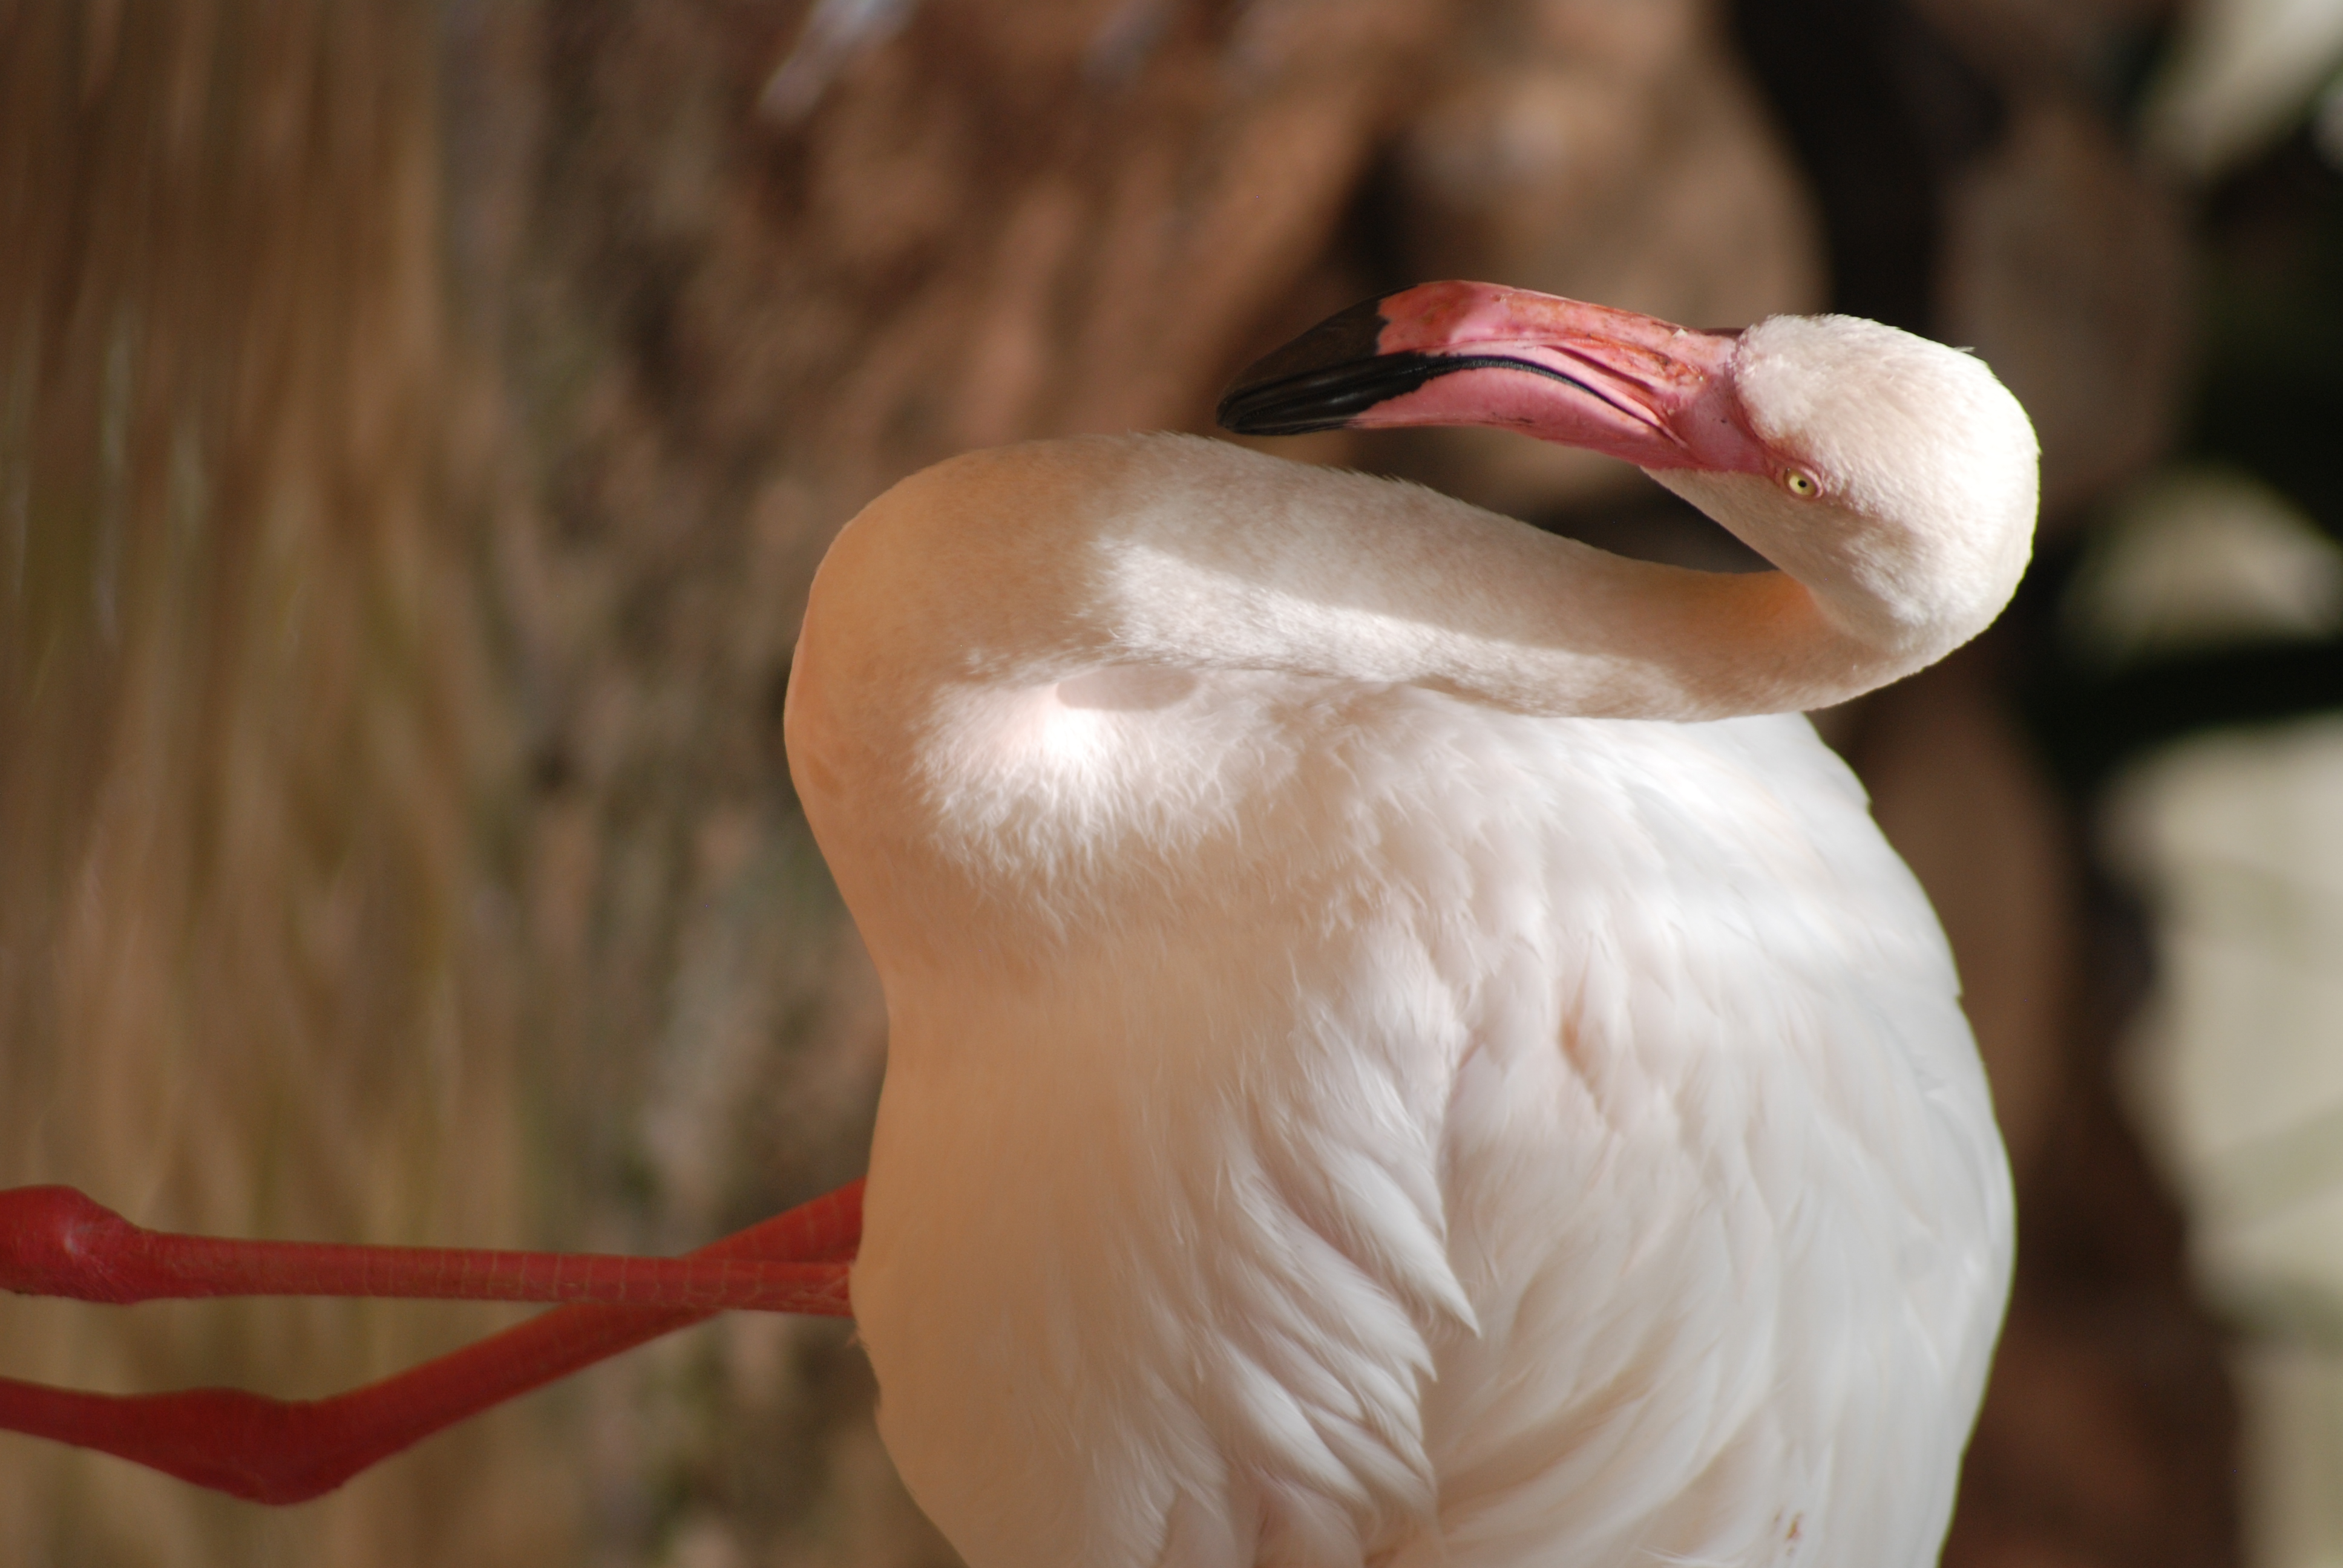
animals, greater flamingo, bird, flamingo, beak, water bird, neck, plant, wildlife, ibis